List of Austin neighborhoods

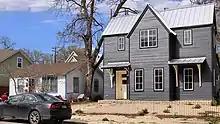
New home in Holly

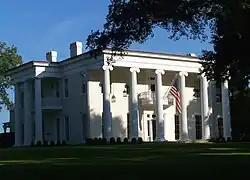
Woodlawn in West Austin

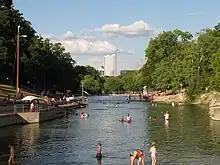
Barton Springs Pool in Zilker

West Austin occupies a much smaller area due to the bend of the Colorado River. The area is bounded by Mopac Expressway (SL 1) to the east, the Colorado River to the south and west, and Northland Drive (RM 2222) to the north.